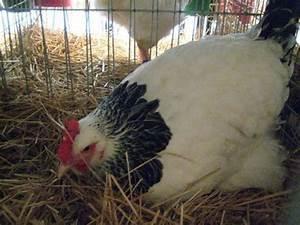
chicken